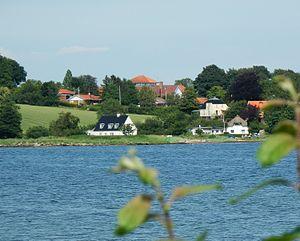
Rønshoved Højskole et le fjord de Flensbourg
Ronshoved hojskole est une université populaire ou haute école populaire située au sud du Danemark près de la frontière avec l’Allemagne. Elle a été fondée en 1921 par son premier directeur Aage Moeller et inspirée par le théoricien de l'éducation Nikolai Frederik Severin Grundtvig. Rønshoved Højskole est universelle, c’est-à-dire qu’elle n’est pas spécialisée mais elle offre un large choix des matières créatives, intellectuelles, linguistiques et sportives. Les cours sont ouverts aux étrangers ainsi qu'aux danois, et les cours prévoient dans leurs programmes des voyages en Europe. Les cours courts sont dispensés en danois ; les cours longs sont dispensés en danois et parfois en anglais.